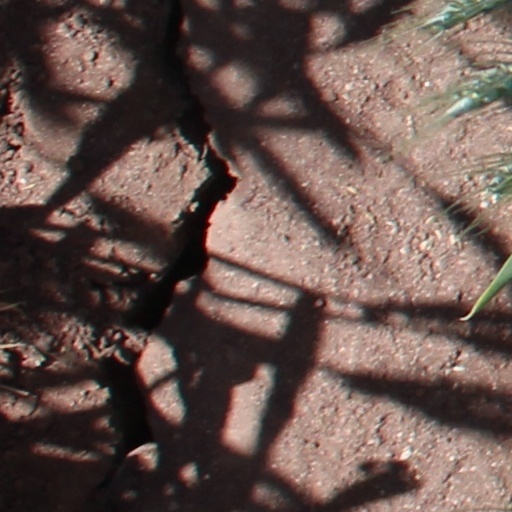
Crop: wheat